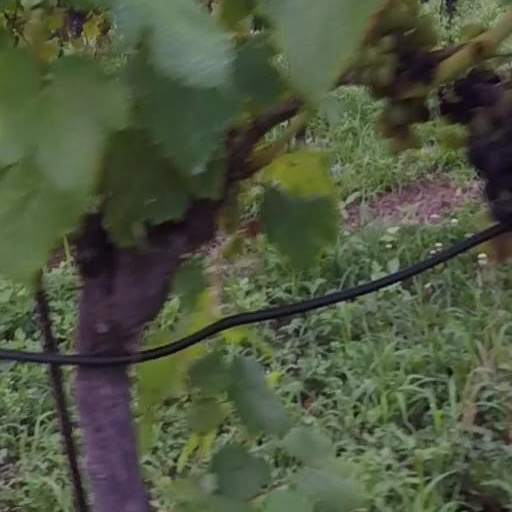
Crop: grape